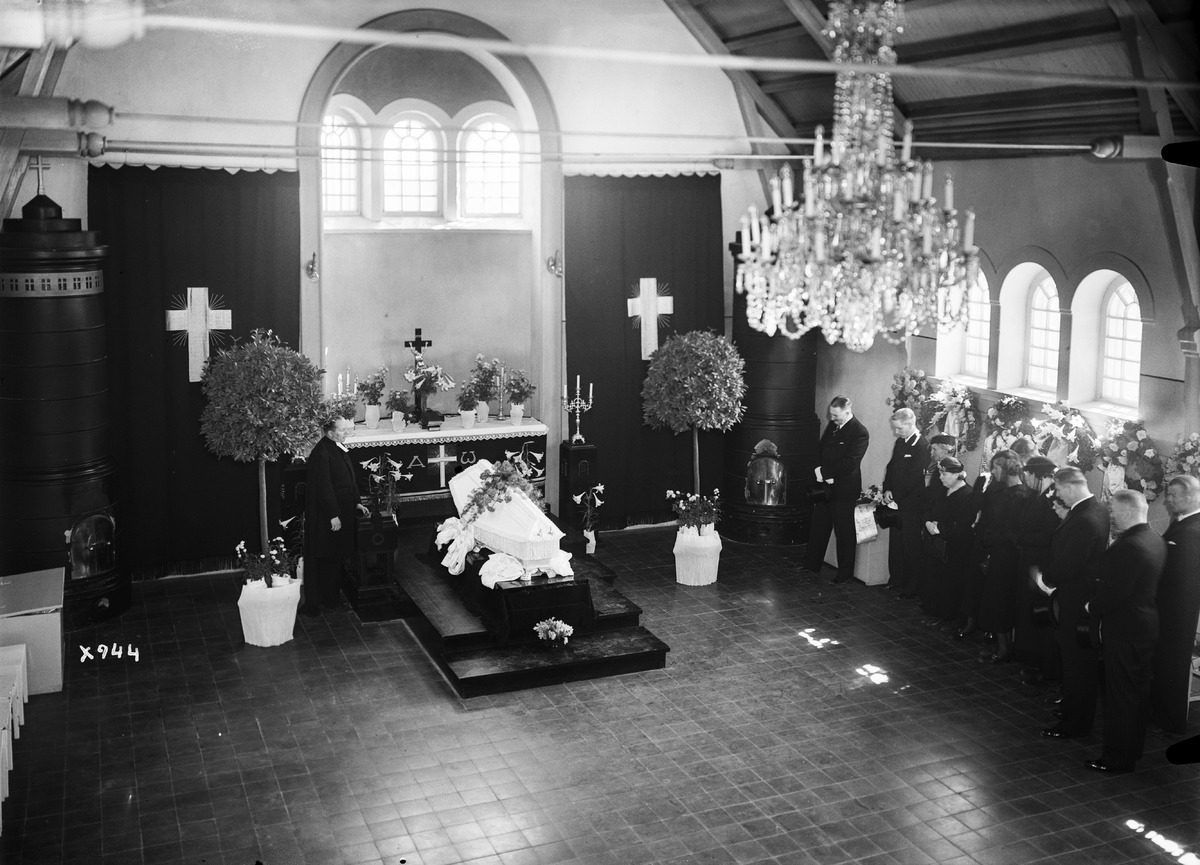
Hautajaiset
A funeral
sisällön kuvaus: Hautajaiset 16.8.1937. content description: A funeral on August 16, 1937.
Vuosi: 1937
Paikka: , Suomi, Suomi
Aiheet: sisäkuva